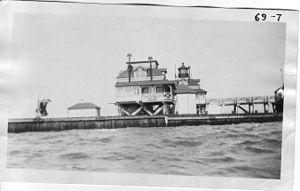
Le phare de Roe Island est un phare situé sur Roe Island, une île à l'extrémité est de la baie de Suisun, dans le Comté de Solano, aux États-Unis. Désactivé en 1945, il a été détruit par un incendie.